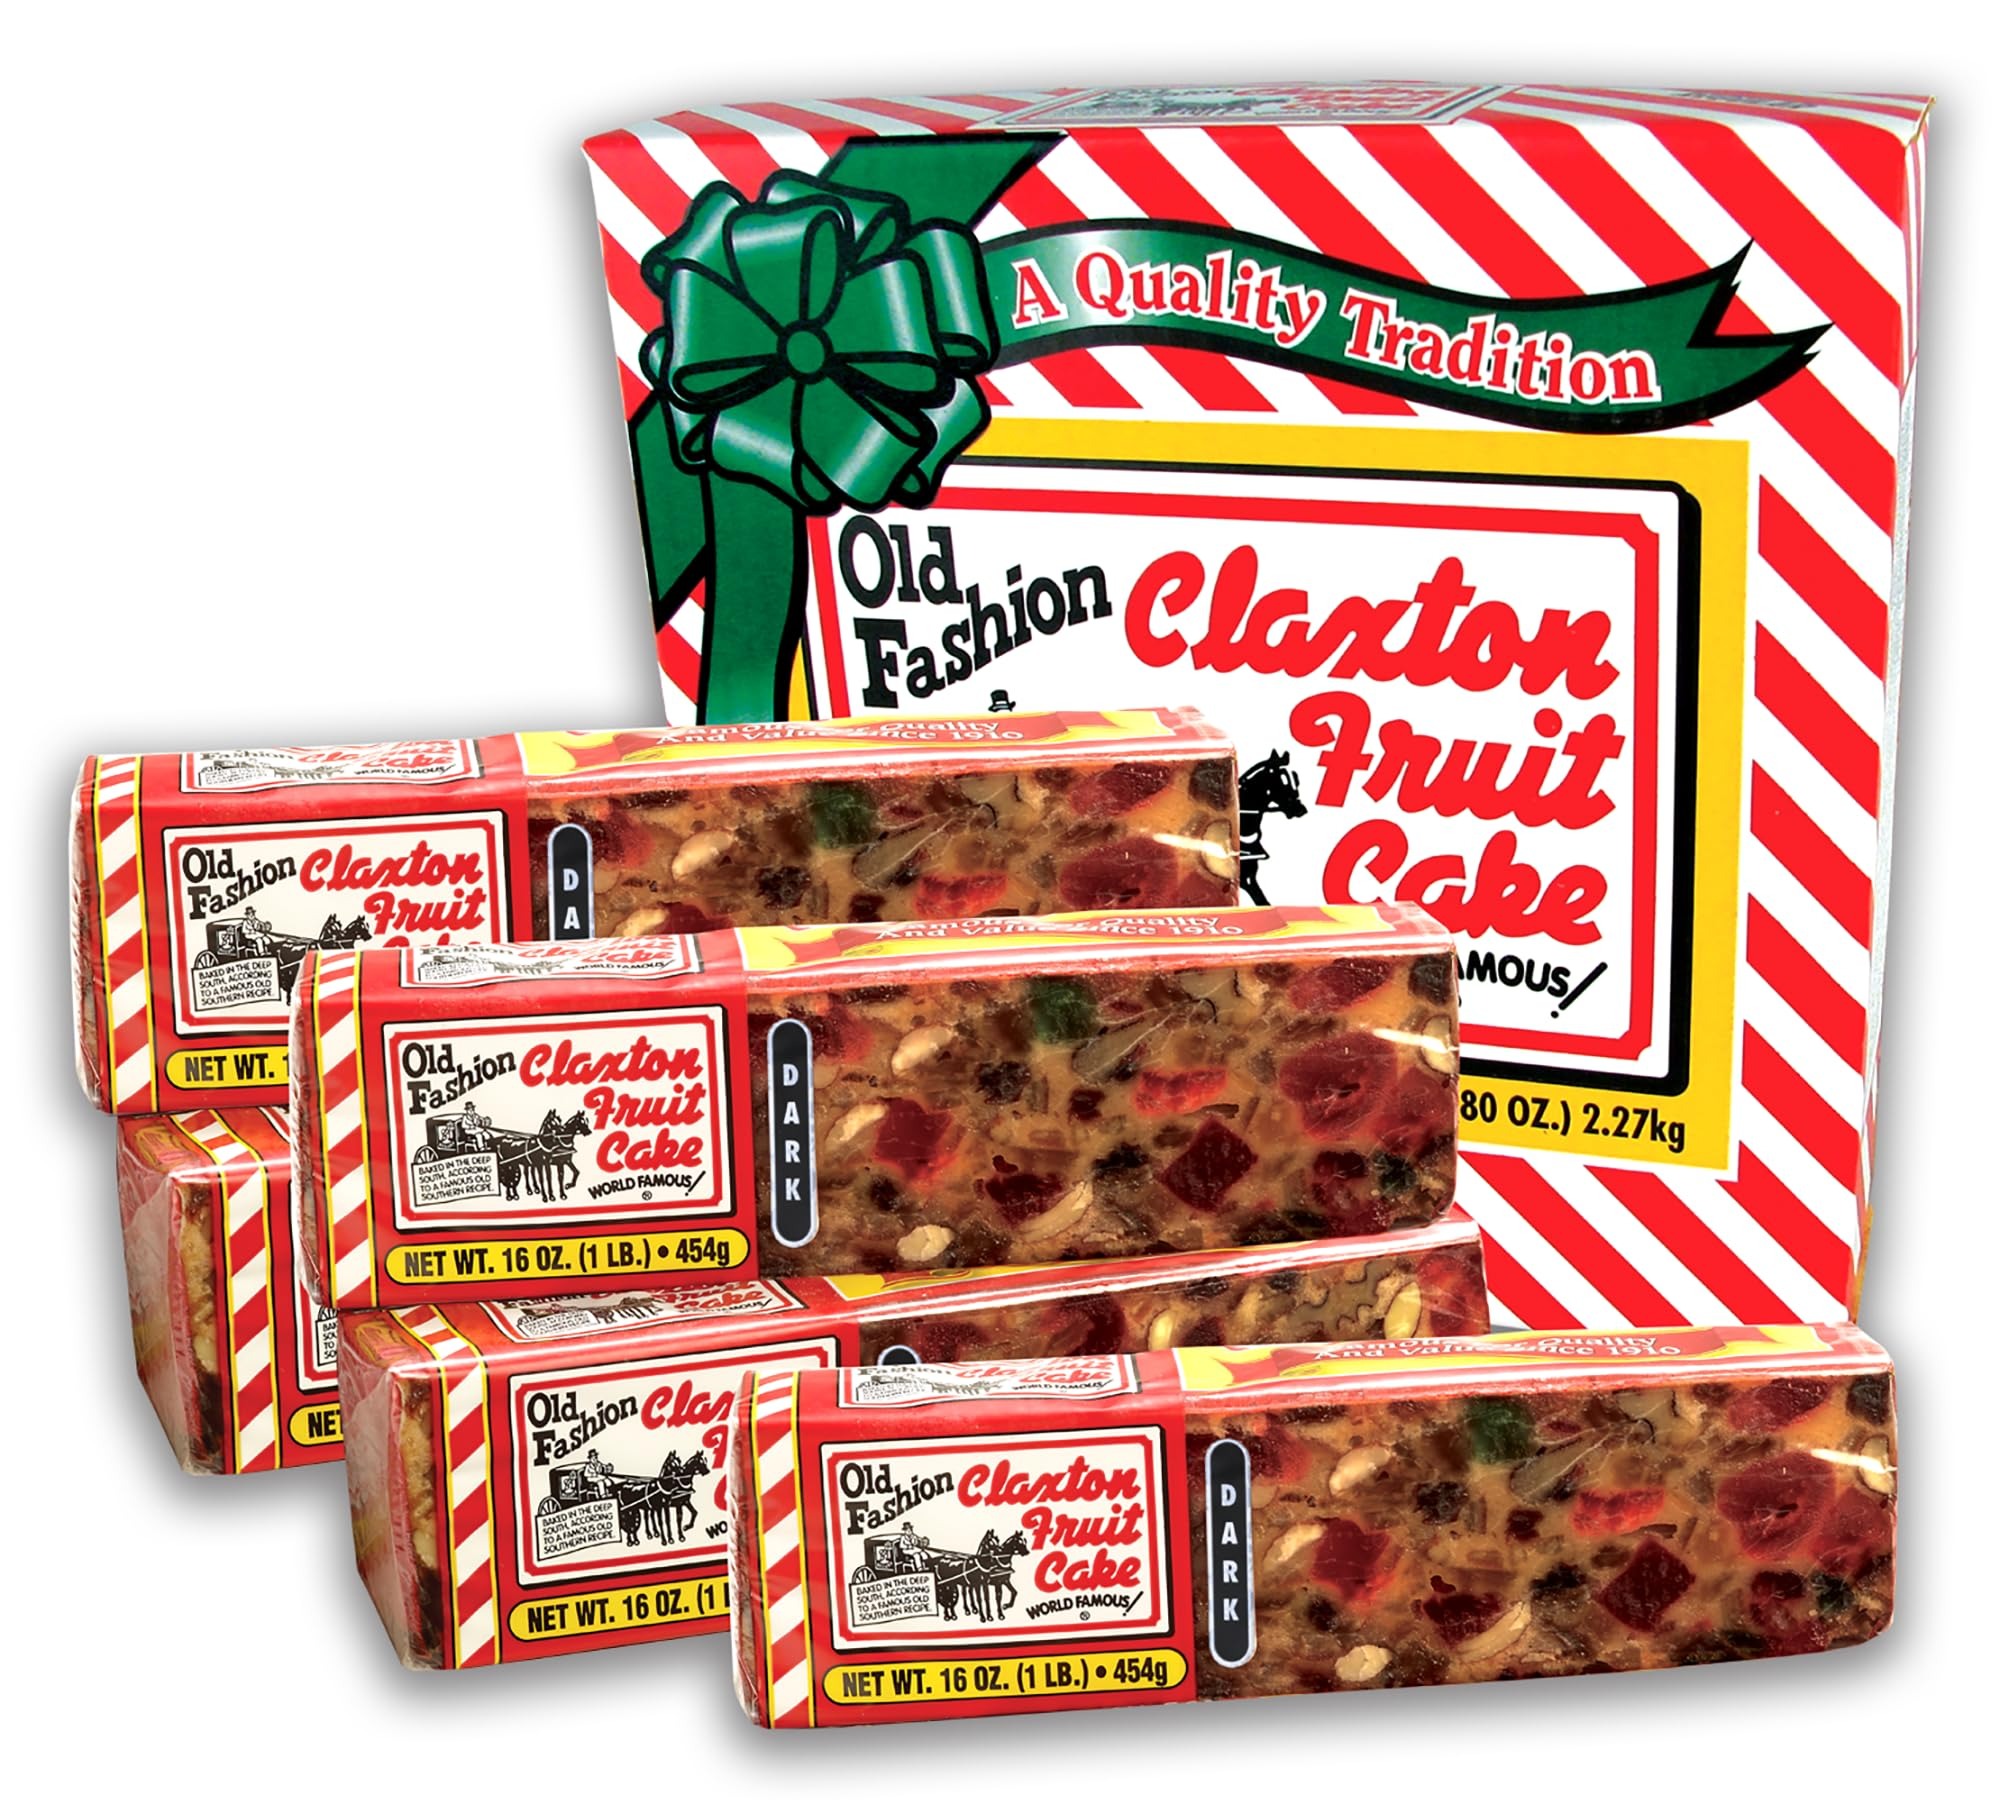
Item Name: Old Fashion Claxton Fruit Cake - 5-1 Lb. Dark Recipe - Each Cake Individually Wrapped For Freshness in our Signature Claxton Carton
Bullet Point 1: Timeless Tradition: Savor Old Fashion Claxton Fruit Cake, a global favorite since 1910. Renowned for old-fashioned goodness and holiday charm, we're proud to be the "Choice of Millions."
Bullet Point 2: Elegantly Wrapped: Contains 5 - 1 lb dark recipe cakes. Each one-pound cake comes individually wrapped for freshness and presented in our signature red-and-white striped carton.
Bullet Point 3: Freshness You Can Trust: Store in the fridge and unwrap your cake just before eating to experience the perfect flavor and ultimate freshness.
Bullet Point 4: Premium Ingredients: Our dark recipe cakes boast over 70% choice fruits and nuts like California raisins, pineapple, papaya, pecans, cherries, walnuts, almonds, and citrus peel.
Bullet Point 5: Versatile Delight: Ideal for holidays, gatherings, or daily indulgence, our fruit cakes are a treat for any occasion. Enjoy them alone, with a beverage, or as a unique festive addition.
Product Description: Claxton Fruit Cake has enjoyed a worldwide reputation for quality and value for over 110 years. Our 5-1 Lb. size, in Dark Recipe, features five of our individually wrapped 1-Lb. cakes. Our Dark recipe contains the Claxton blend of nature's finest fruits and nuts with molasses and spices added.
Value: 80.0
Unit: Ounce

Price: 37.95